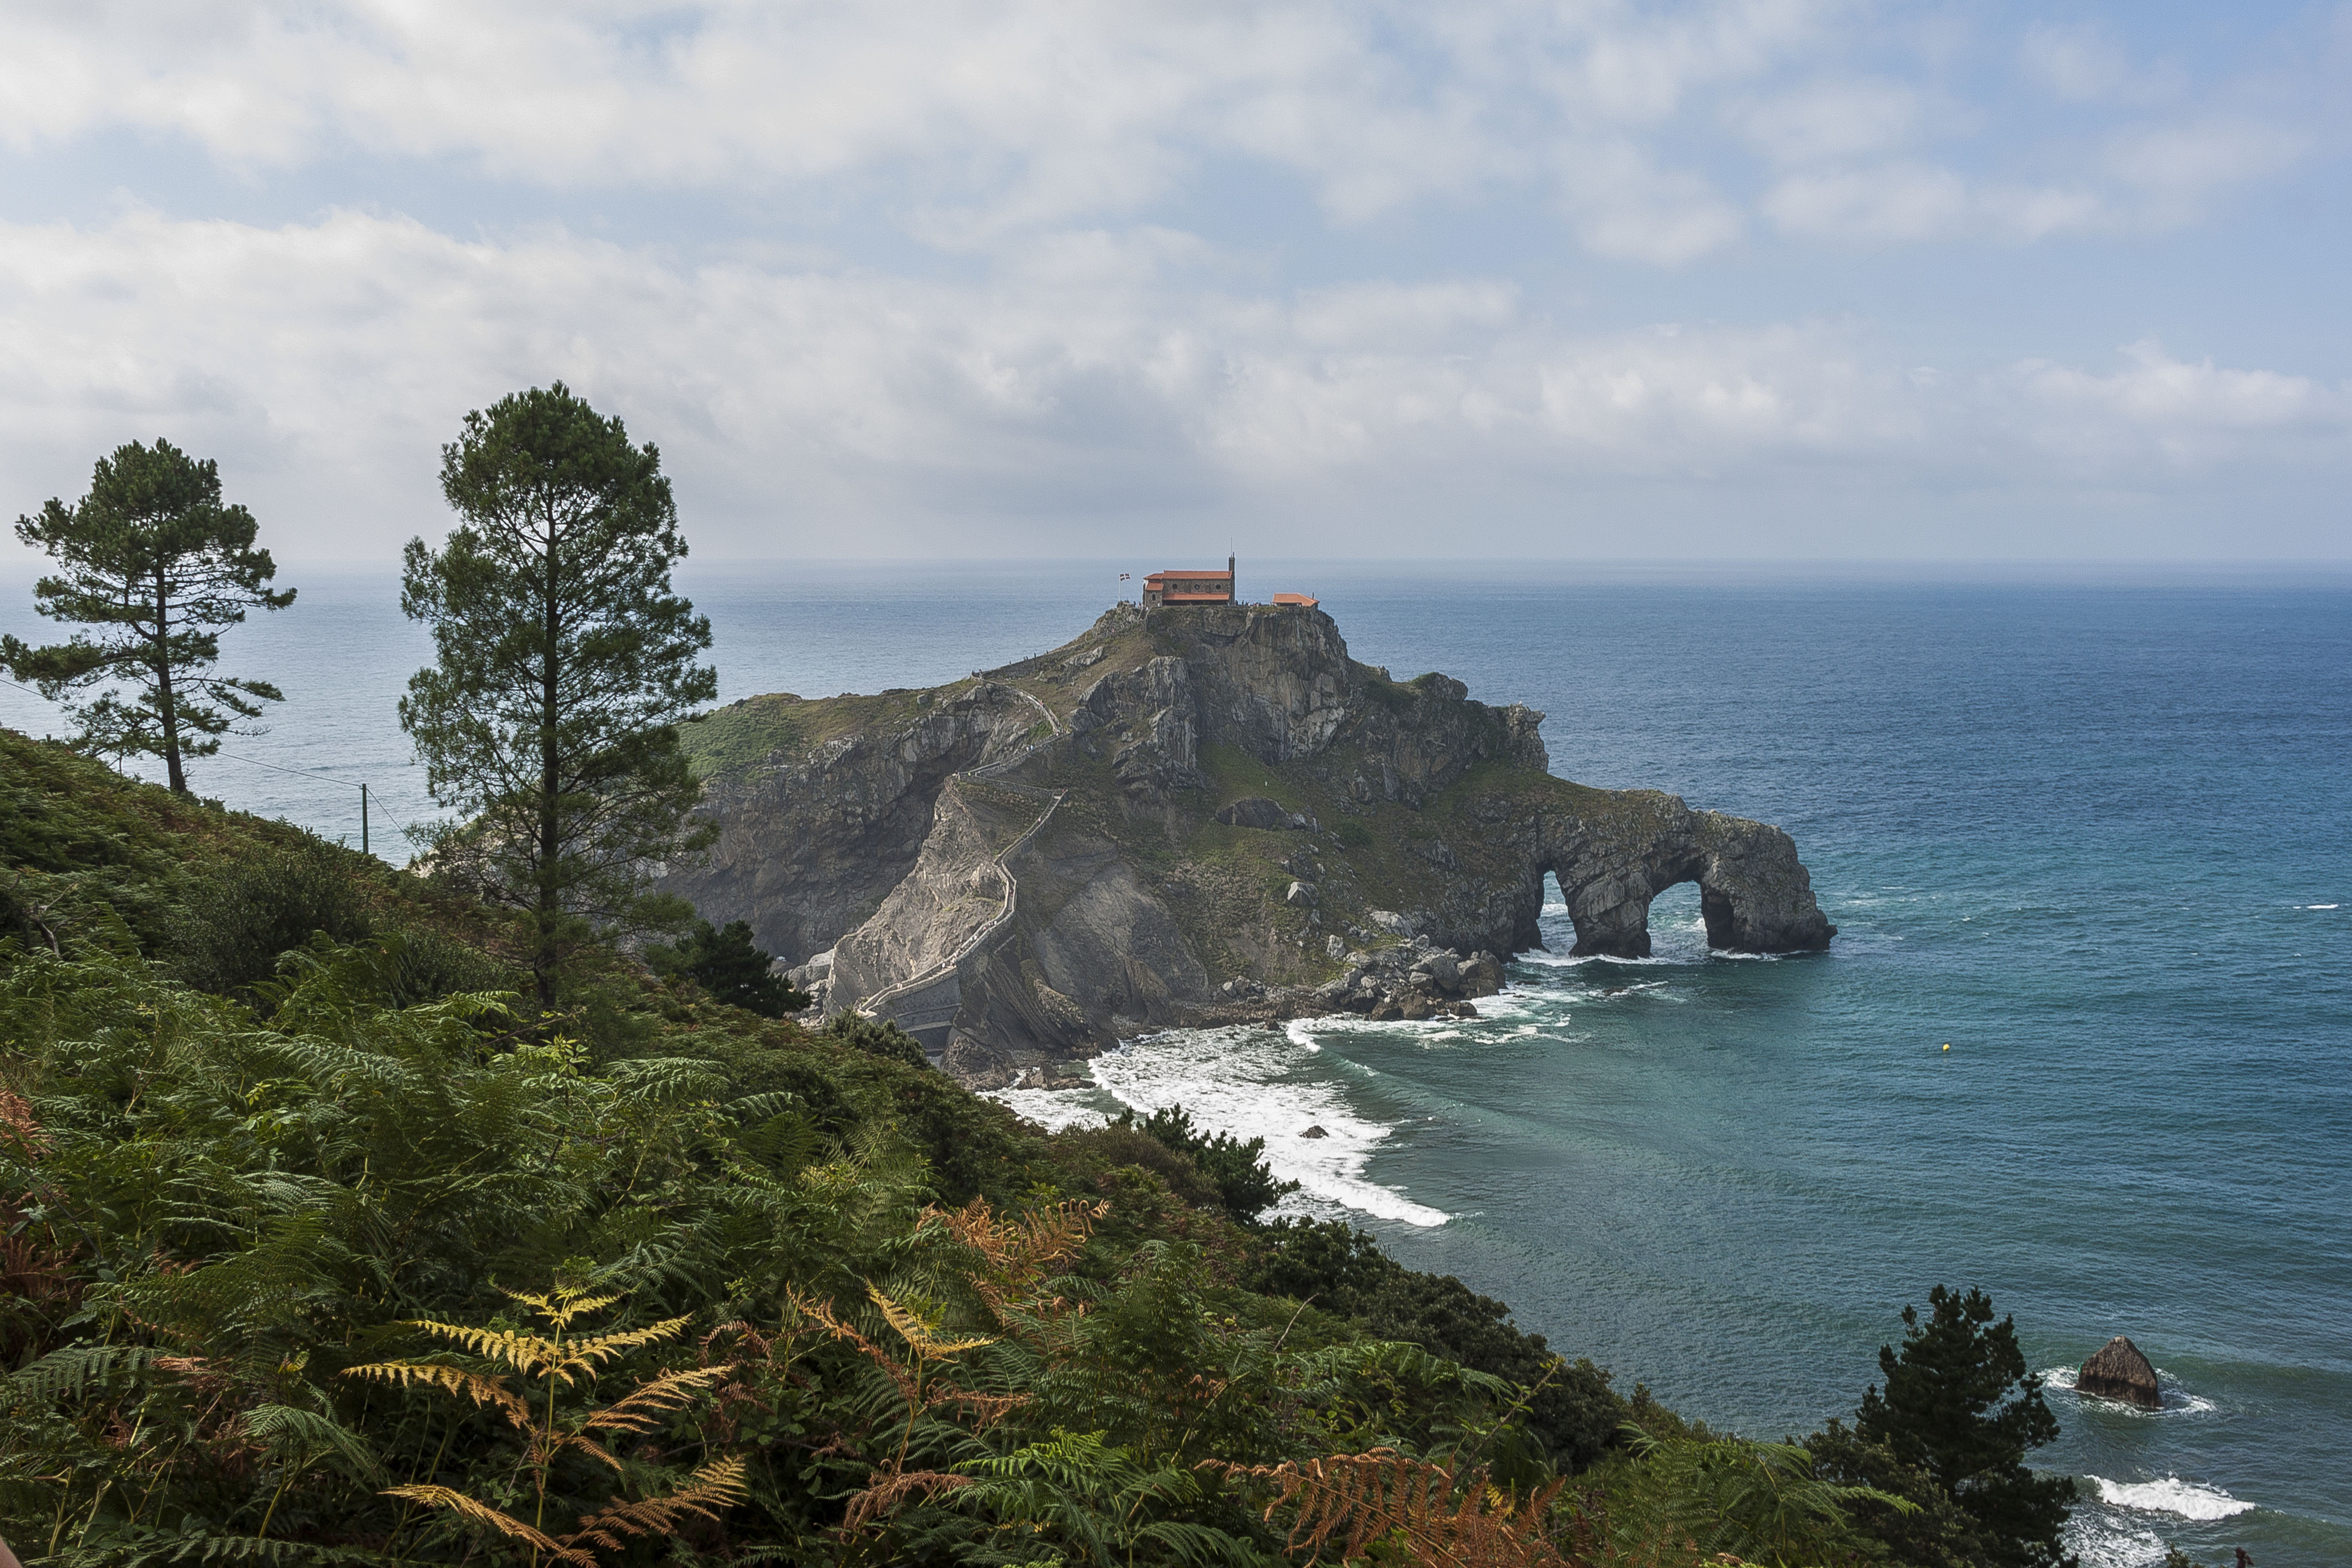
beach, landscape, sea, coast, nature, sand, rock, ocean, mountain, sky, shore, vacation, cliff, cove, bay, terrain, body of water, trees, rocks, cape, islet, basque country, landform, geographical feature